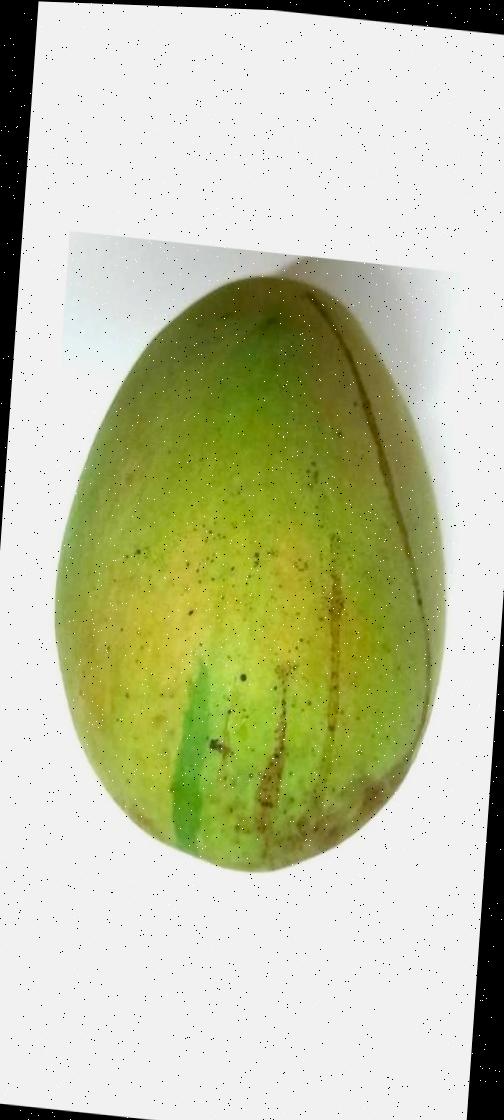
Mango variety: Shada